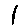
Label: 1